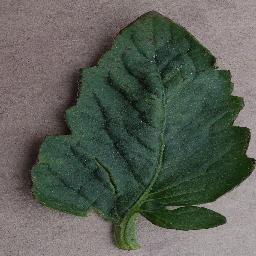
Label: Tomato___Bacterial_spot